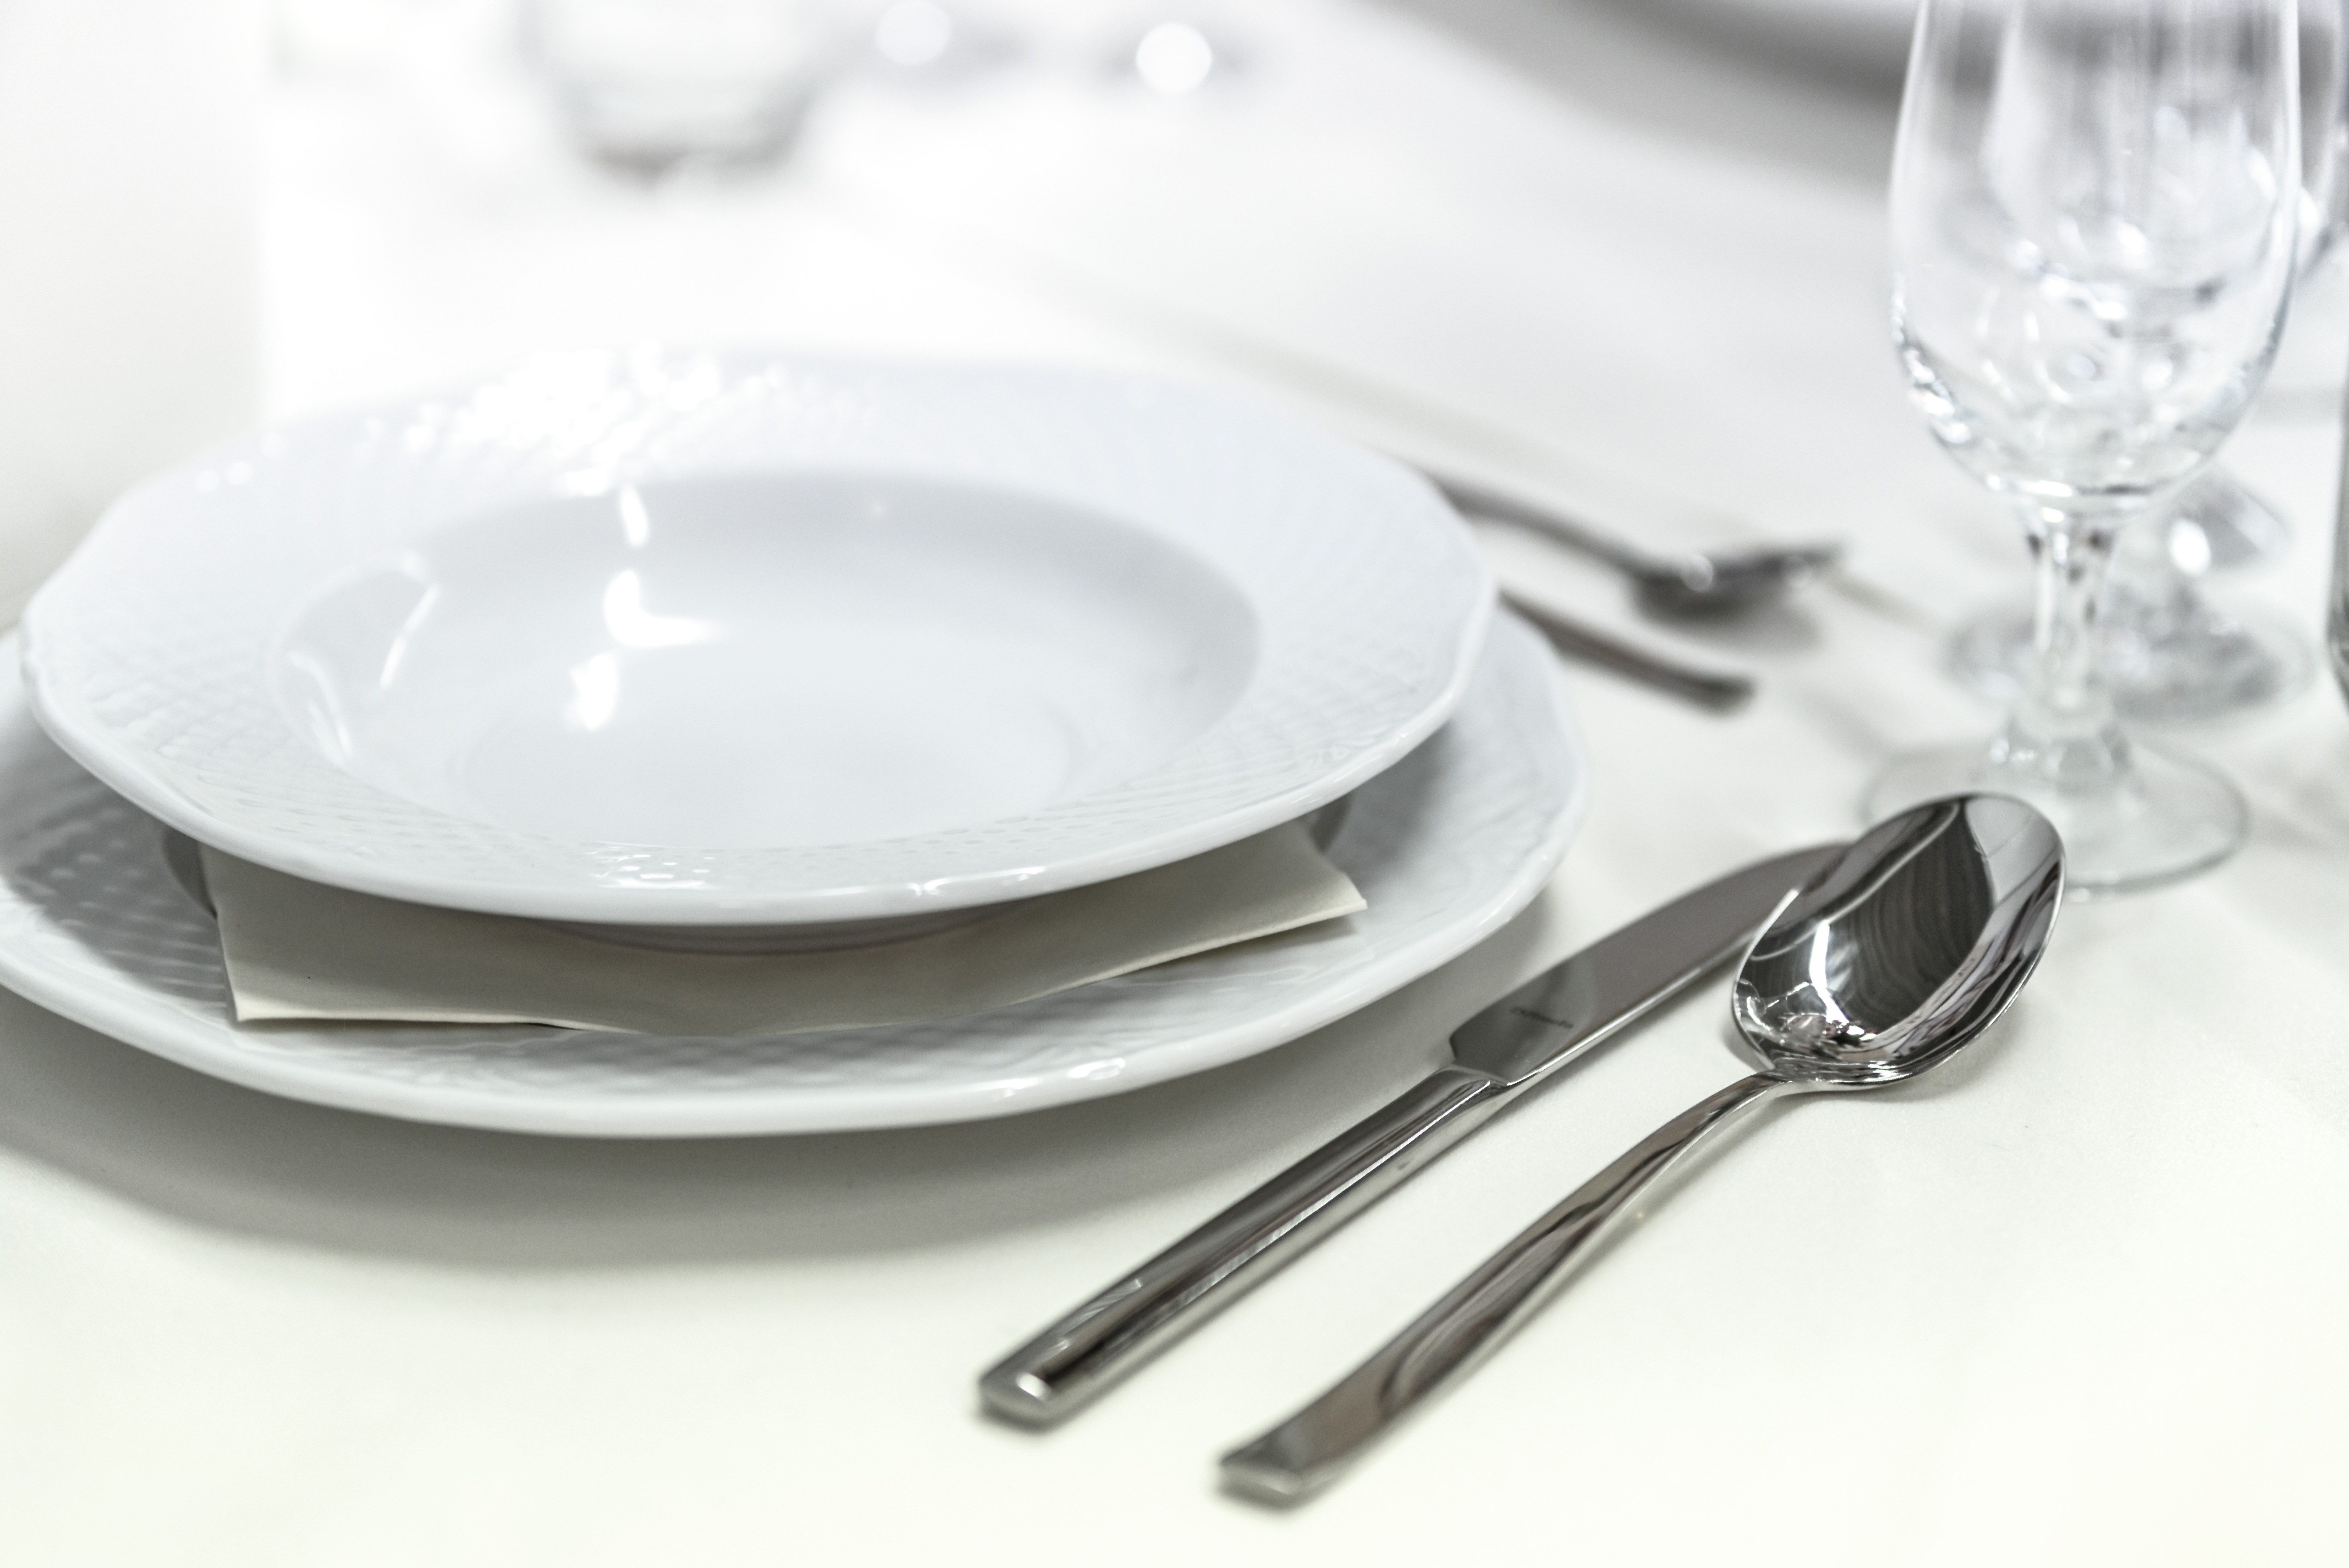
table, fork, cutlery, white, glass, restaurant, decoration, ceramic, plate, wedding, eat, tableware, spoon, material, knife, tablecloth, arrangement, product, transparent, christmas decoration, eating, composition, beautiful, elegant, banquet, event, porcelain, catering, wine glasses, covering, dining table, the ceremony, the agency, wedding reception, dishware, doily, the tradition of, product design, serveware, silver cutlery, the minimum, wedding house, dinnerware set